2025 Daytona 500

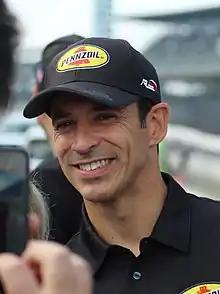
Hélio Castroneves was automatically guaranteed a spot into the Daytona 500 with the Open Exemption Provisional rule.

Daytona International Speedway is one of three superspeedways to hold NASCAR races, the other two being Atlanta Motor Speedway and Talladega Superspeedway. The standard track at Daytona International Speedway is a four-turn superspeedway that is long. The track's turns are banked at 31 degrees, while the front stretch, the location of the finish line, is banked at 18 degrees.